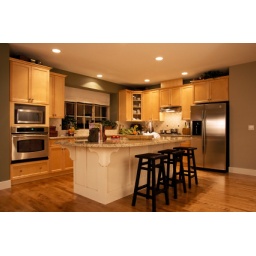
new kitchen in a modern home